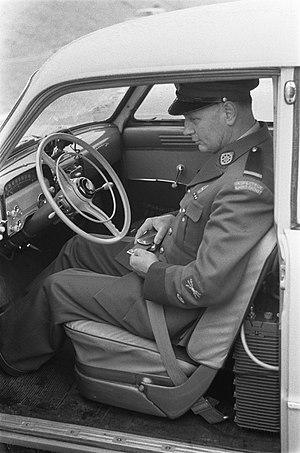
La ceinture de sécurité est un dispositif de sécurité permettant de limiter les mouvements incontrôlables des passagers d'un véhicule, lors d'un choc. Ainsi, les occupants d'un véhicule en mouvement décélérant brutalement lors d'un choc, ne sont pas projetés contre des obstacles, par leur inertie.